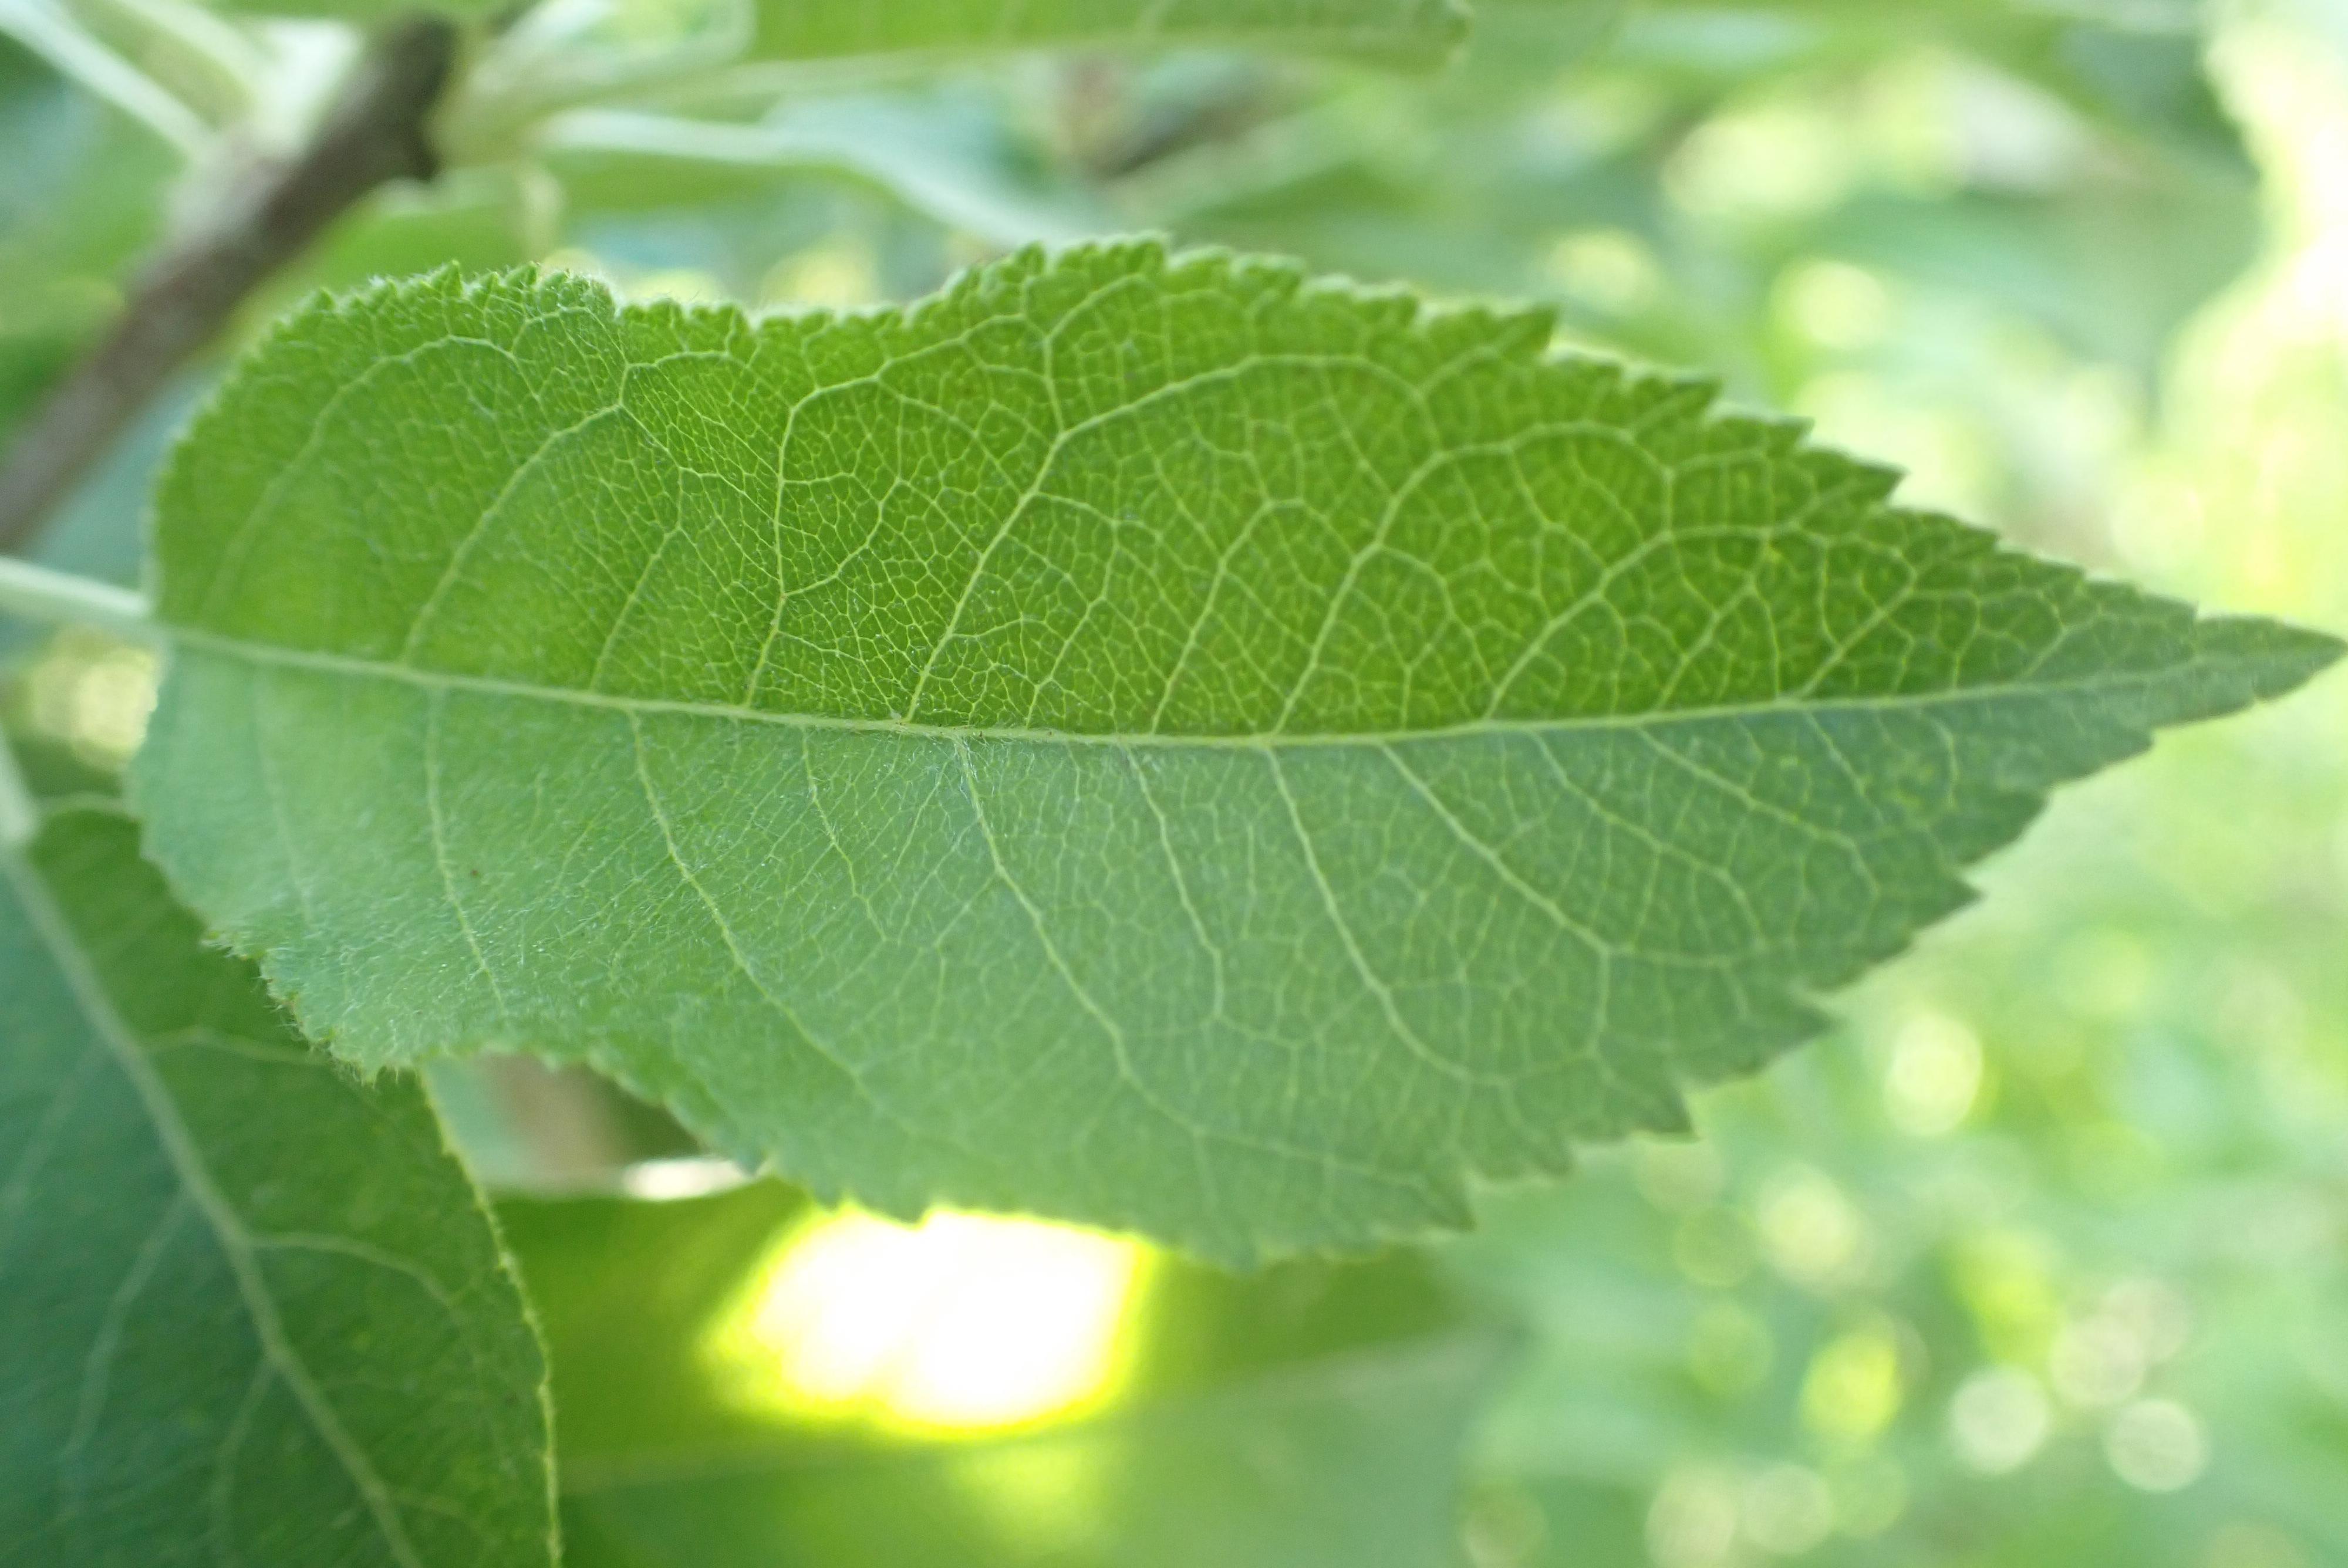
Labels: healthy